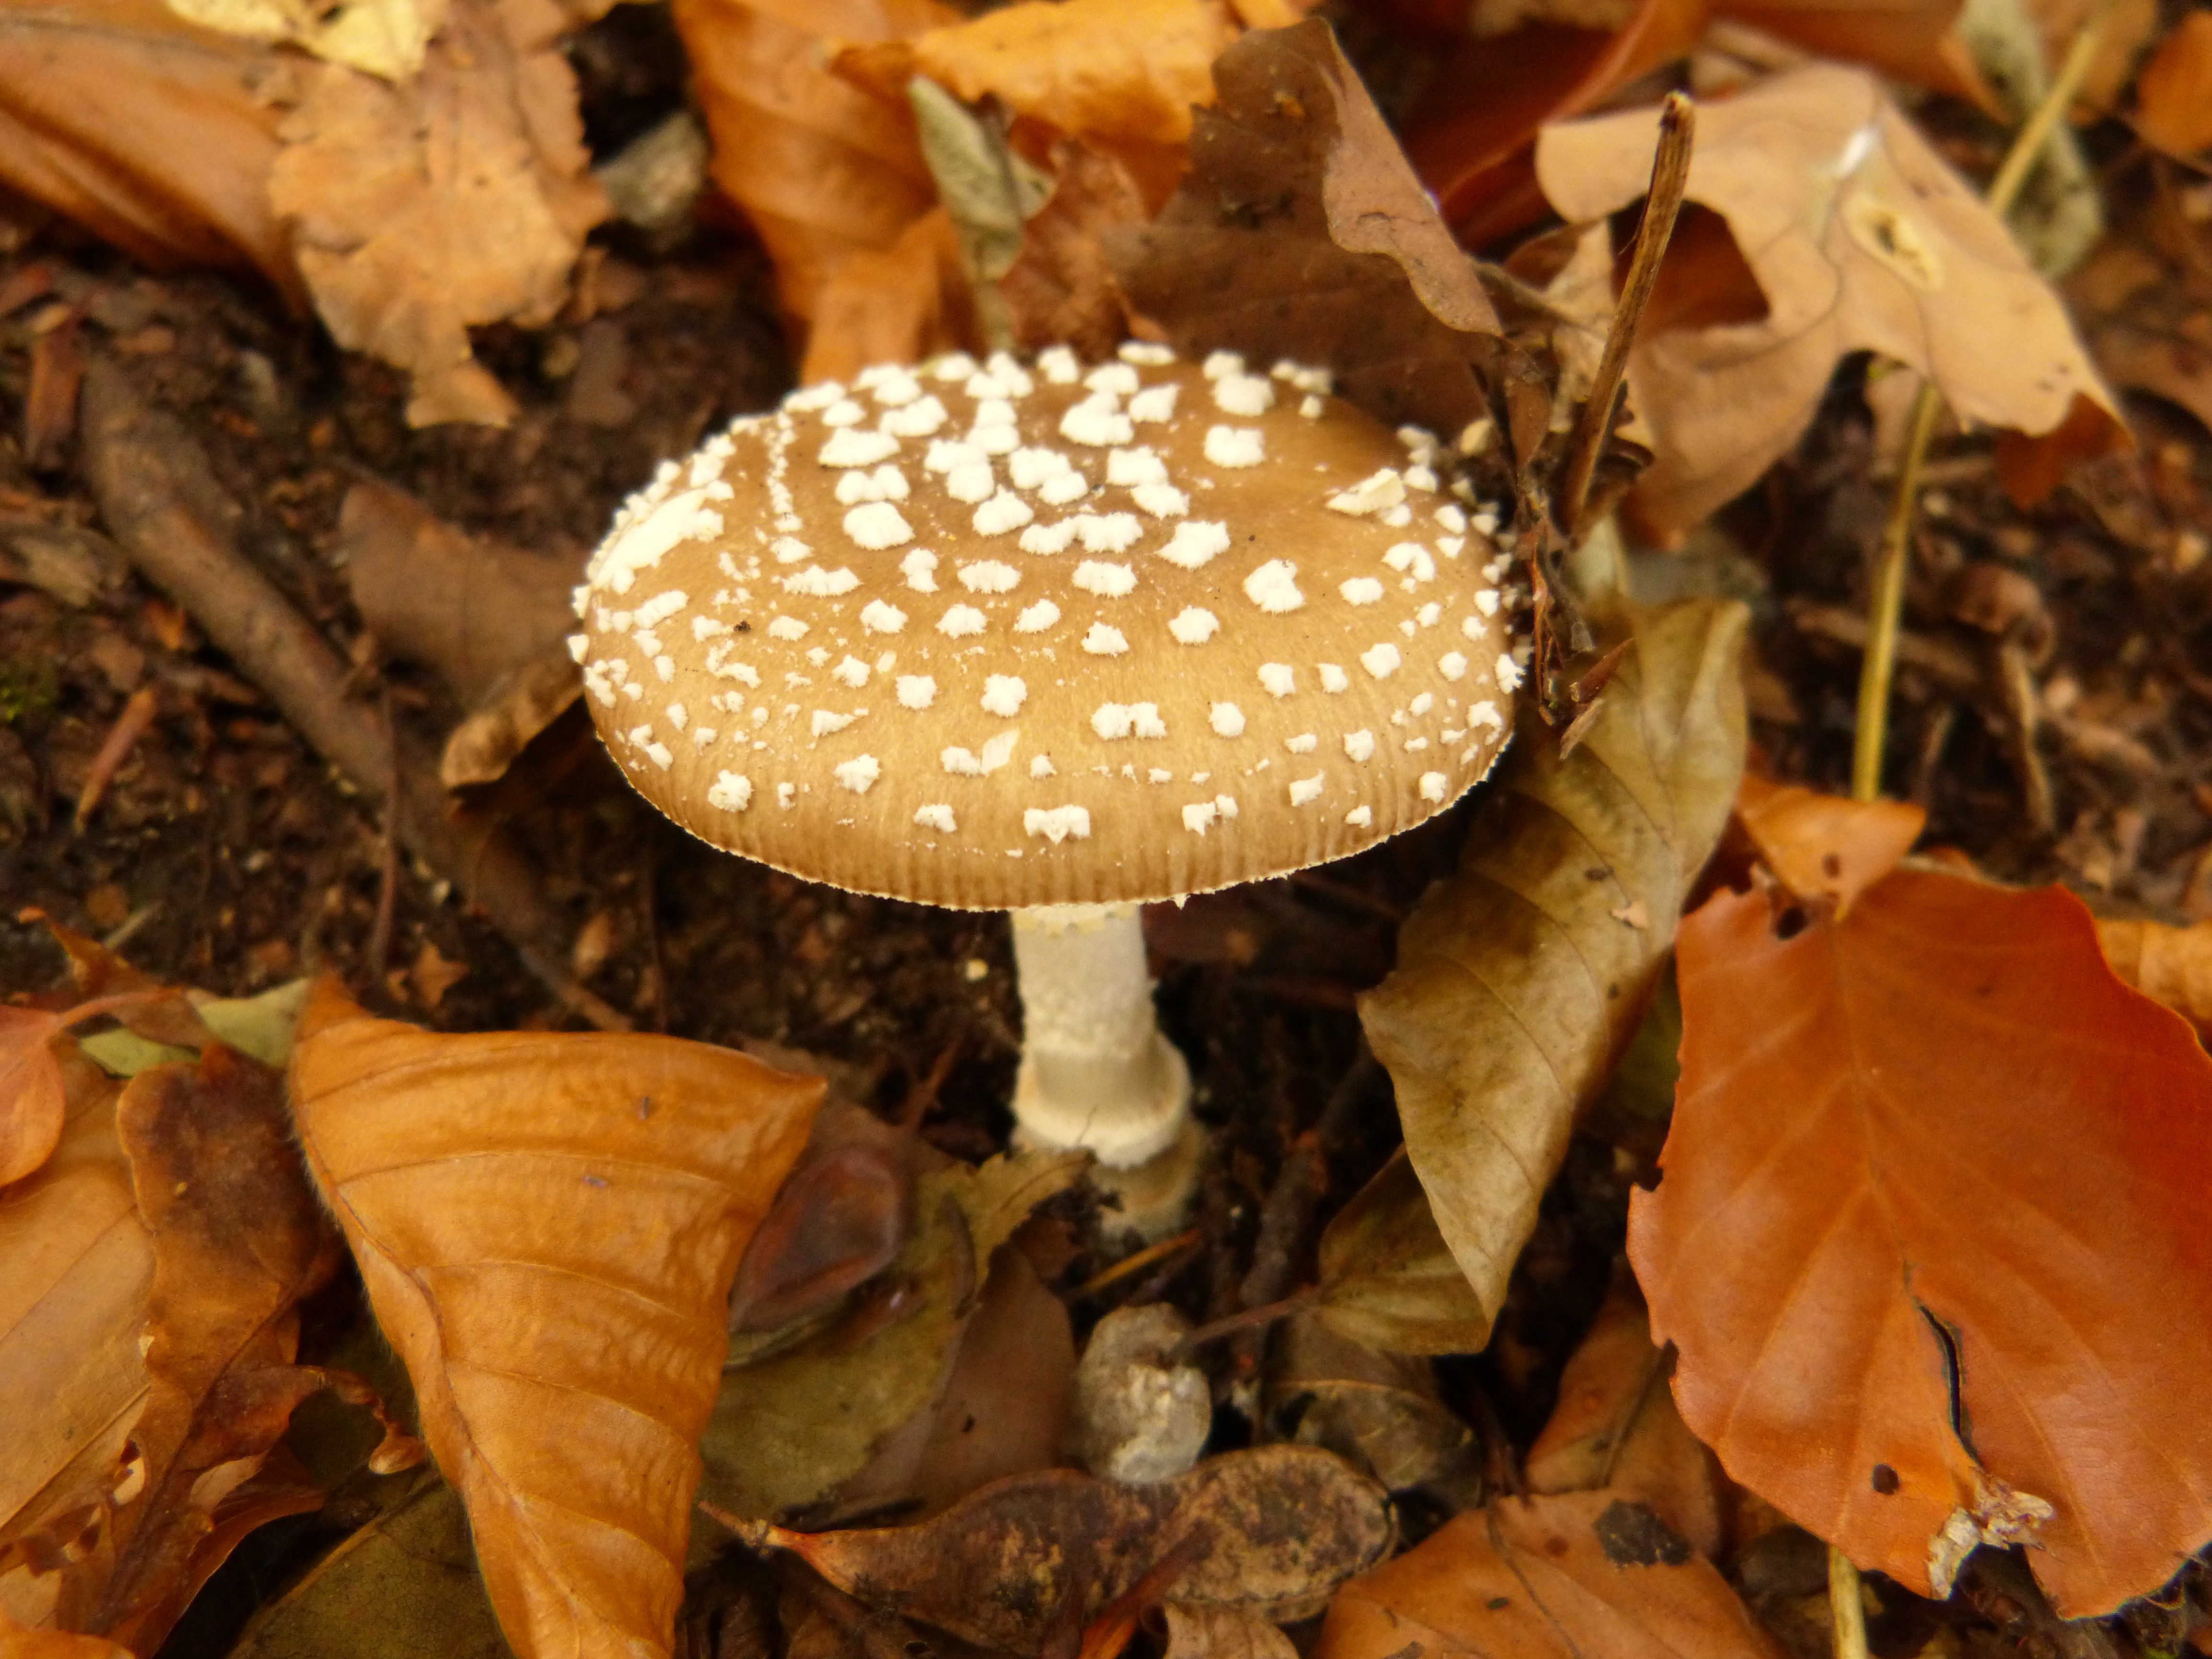
forest, leaf, gift, autumn, mushroom, season, fungus, mushrooms, toxic, agaric, bolete, macro photography, matsutake, oyster mushroom, edible mushroom, medicinal mushroom, agaricaceae, penny bun